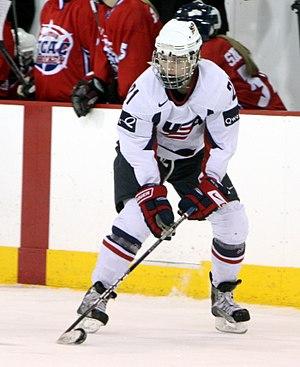
Hilary Knight est une joueuse de hockey sur glace américaine évoluant dans la ligue élite féminine en tant qu'attaquante. Elle a remporté trois titres olympiques, deux médailles d'argent aux Jeux olympiques de Vancouver en 2010 et aux Jeux olympiques de Sotchi en 2014, et une médaille d'or aux Jeux olympiques de Pyeongchang en 2018. Elle a également représenté les États-Unis dans 10 championnats du monde, remportant 8 médailles d'or et 2 médailles d'argent.